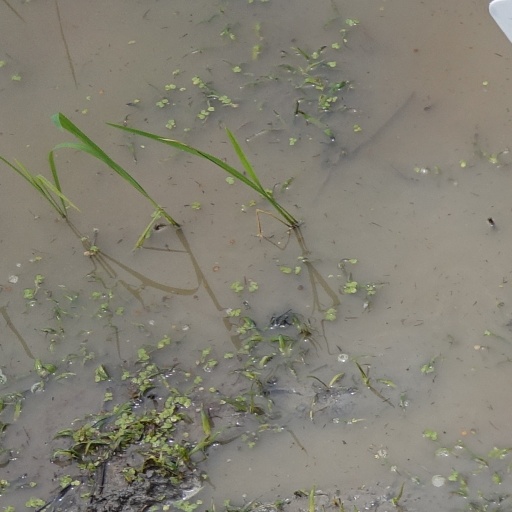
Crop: rice